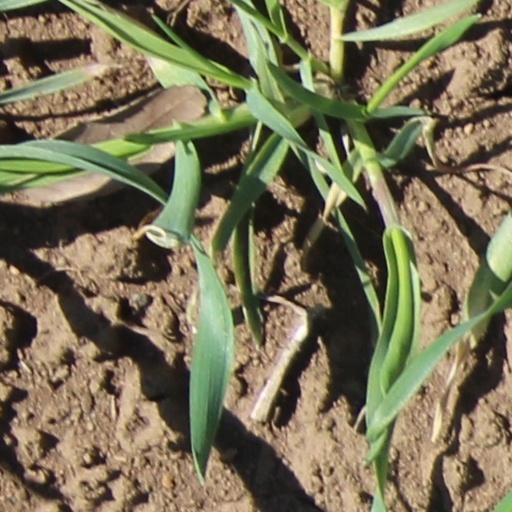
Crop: wheat